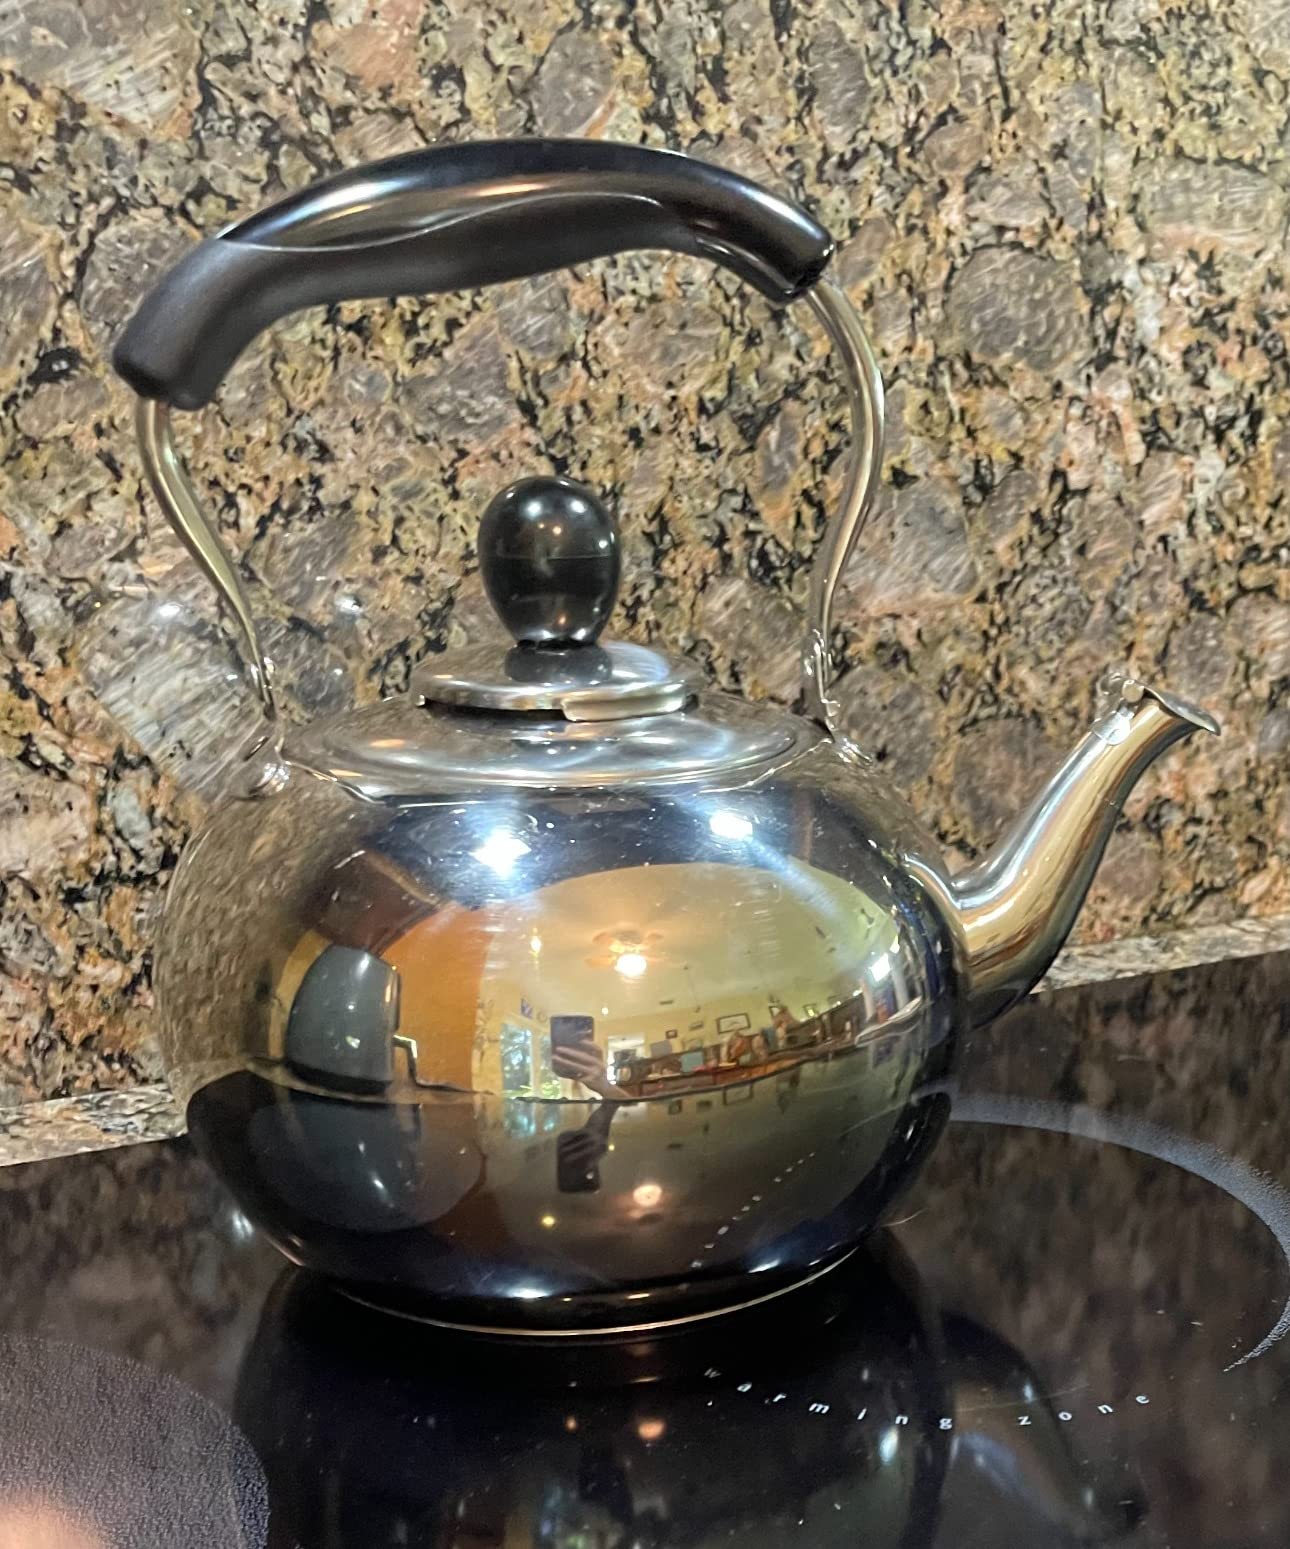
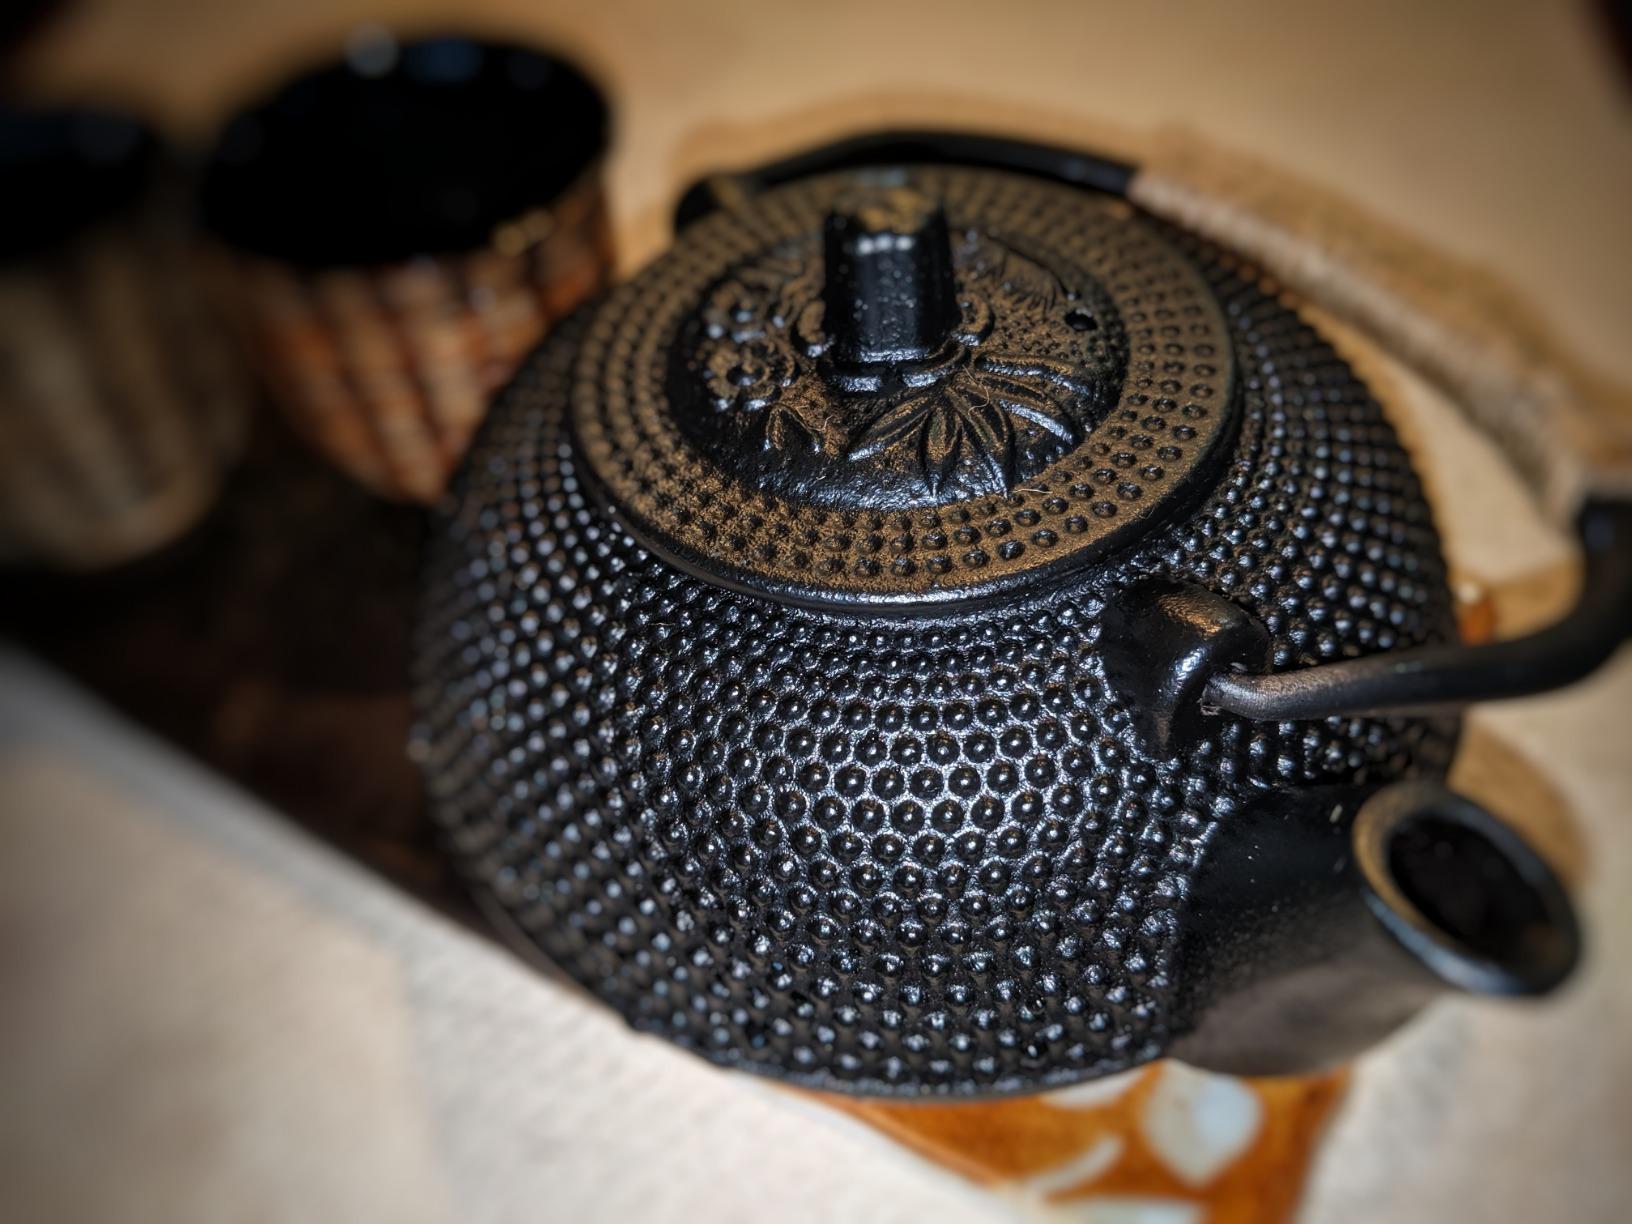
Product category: items_kettle
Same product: no